Twin Falls (British Columbia)

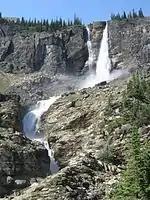

Twin Falls is a waterfall in British Columbia, Canada. It is 590 feet high. It is found in Yoho National Park.